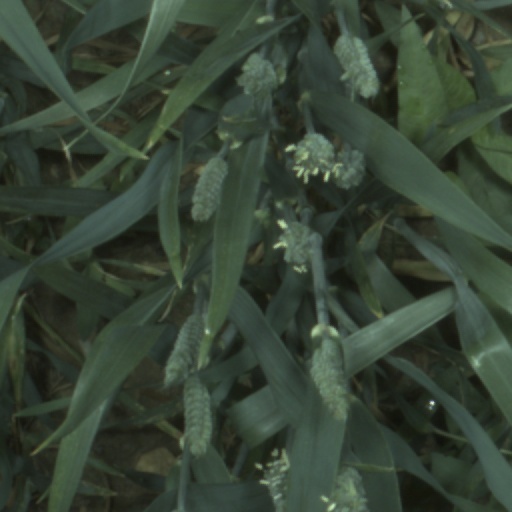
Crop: wheat